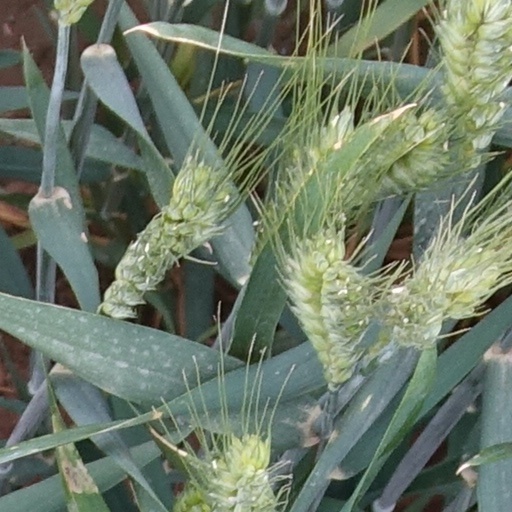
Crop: wheat